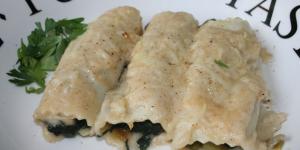
canelones rellenos de carne y acelga